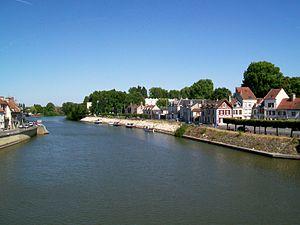
L'Oise à Pont-Sainte-Maxence, vue depuis le pont en direction de l'est.
Pont-Sainte-Maxence est une commune française située dans le département de l'Oise, en région Hauts-de-France.